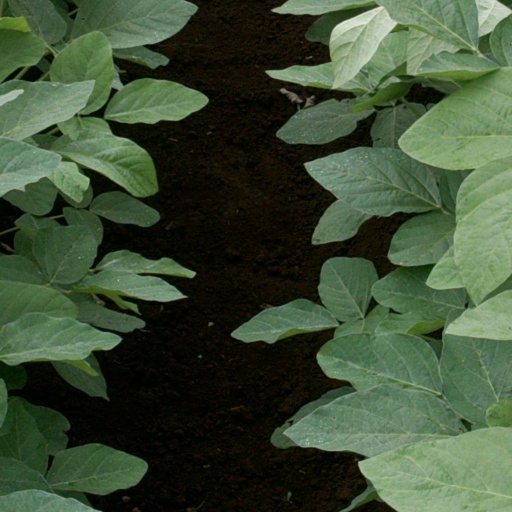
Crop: soybean